Katherine Winthrop McKean

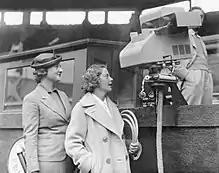
Katharine (Kay) Winthrop (left) and Alice Marble at Wimbledon in 1937

Katherine or Kathrine "Kay" Winthrop McKean (July 17, 1914 – February 12, 1997) was a top-ranked American tennis player, who, in 1936 at Wimbledon, played doubles with Alice Marble. She was active from 1931 to 1957.